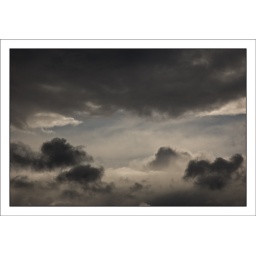
out the car window as my wife was driving. out door photos by Mike P